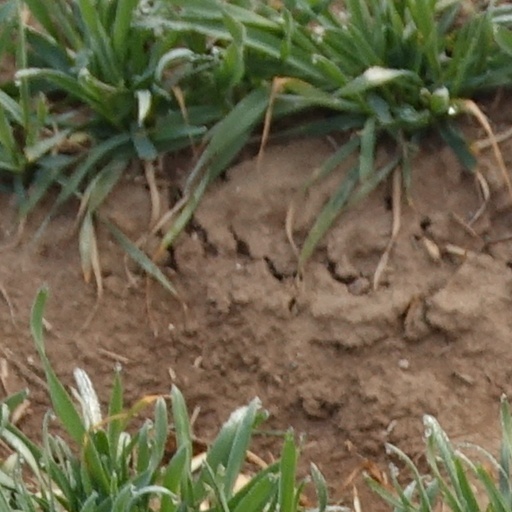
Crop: wheat